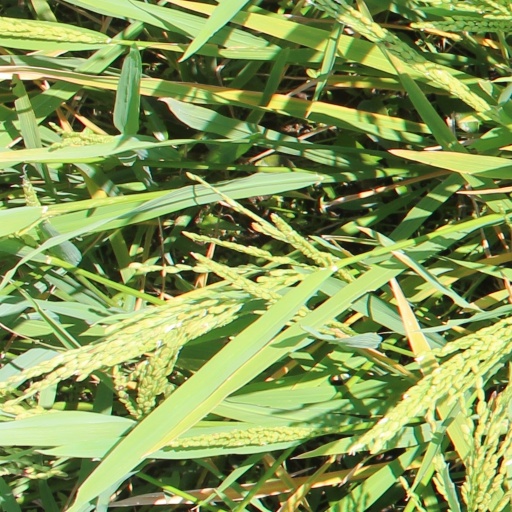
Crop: rice